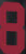
Number: 8